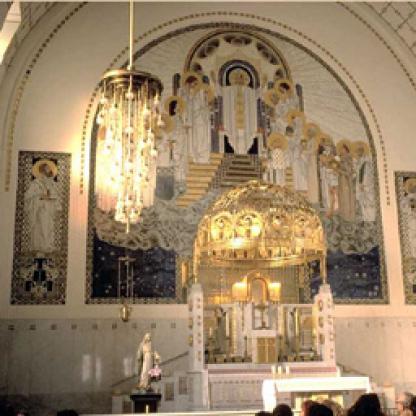
Scene: Indoor